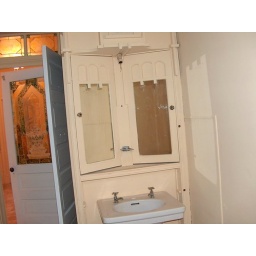
sink in bedroom 2